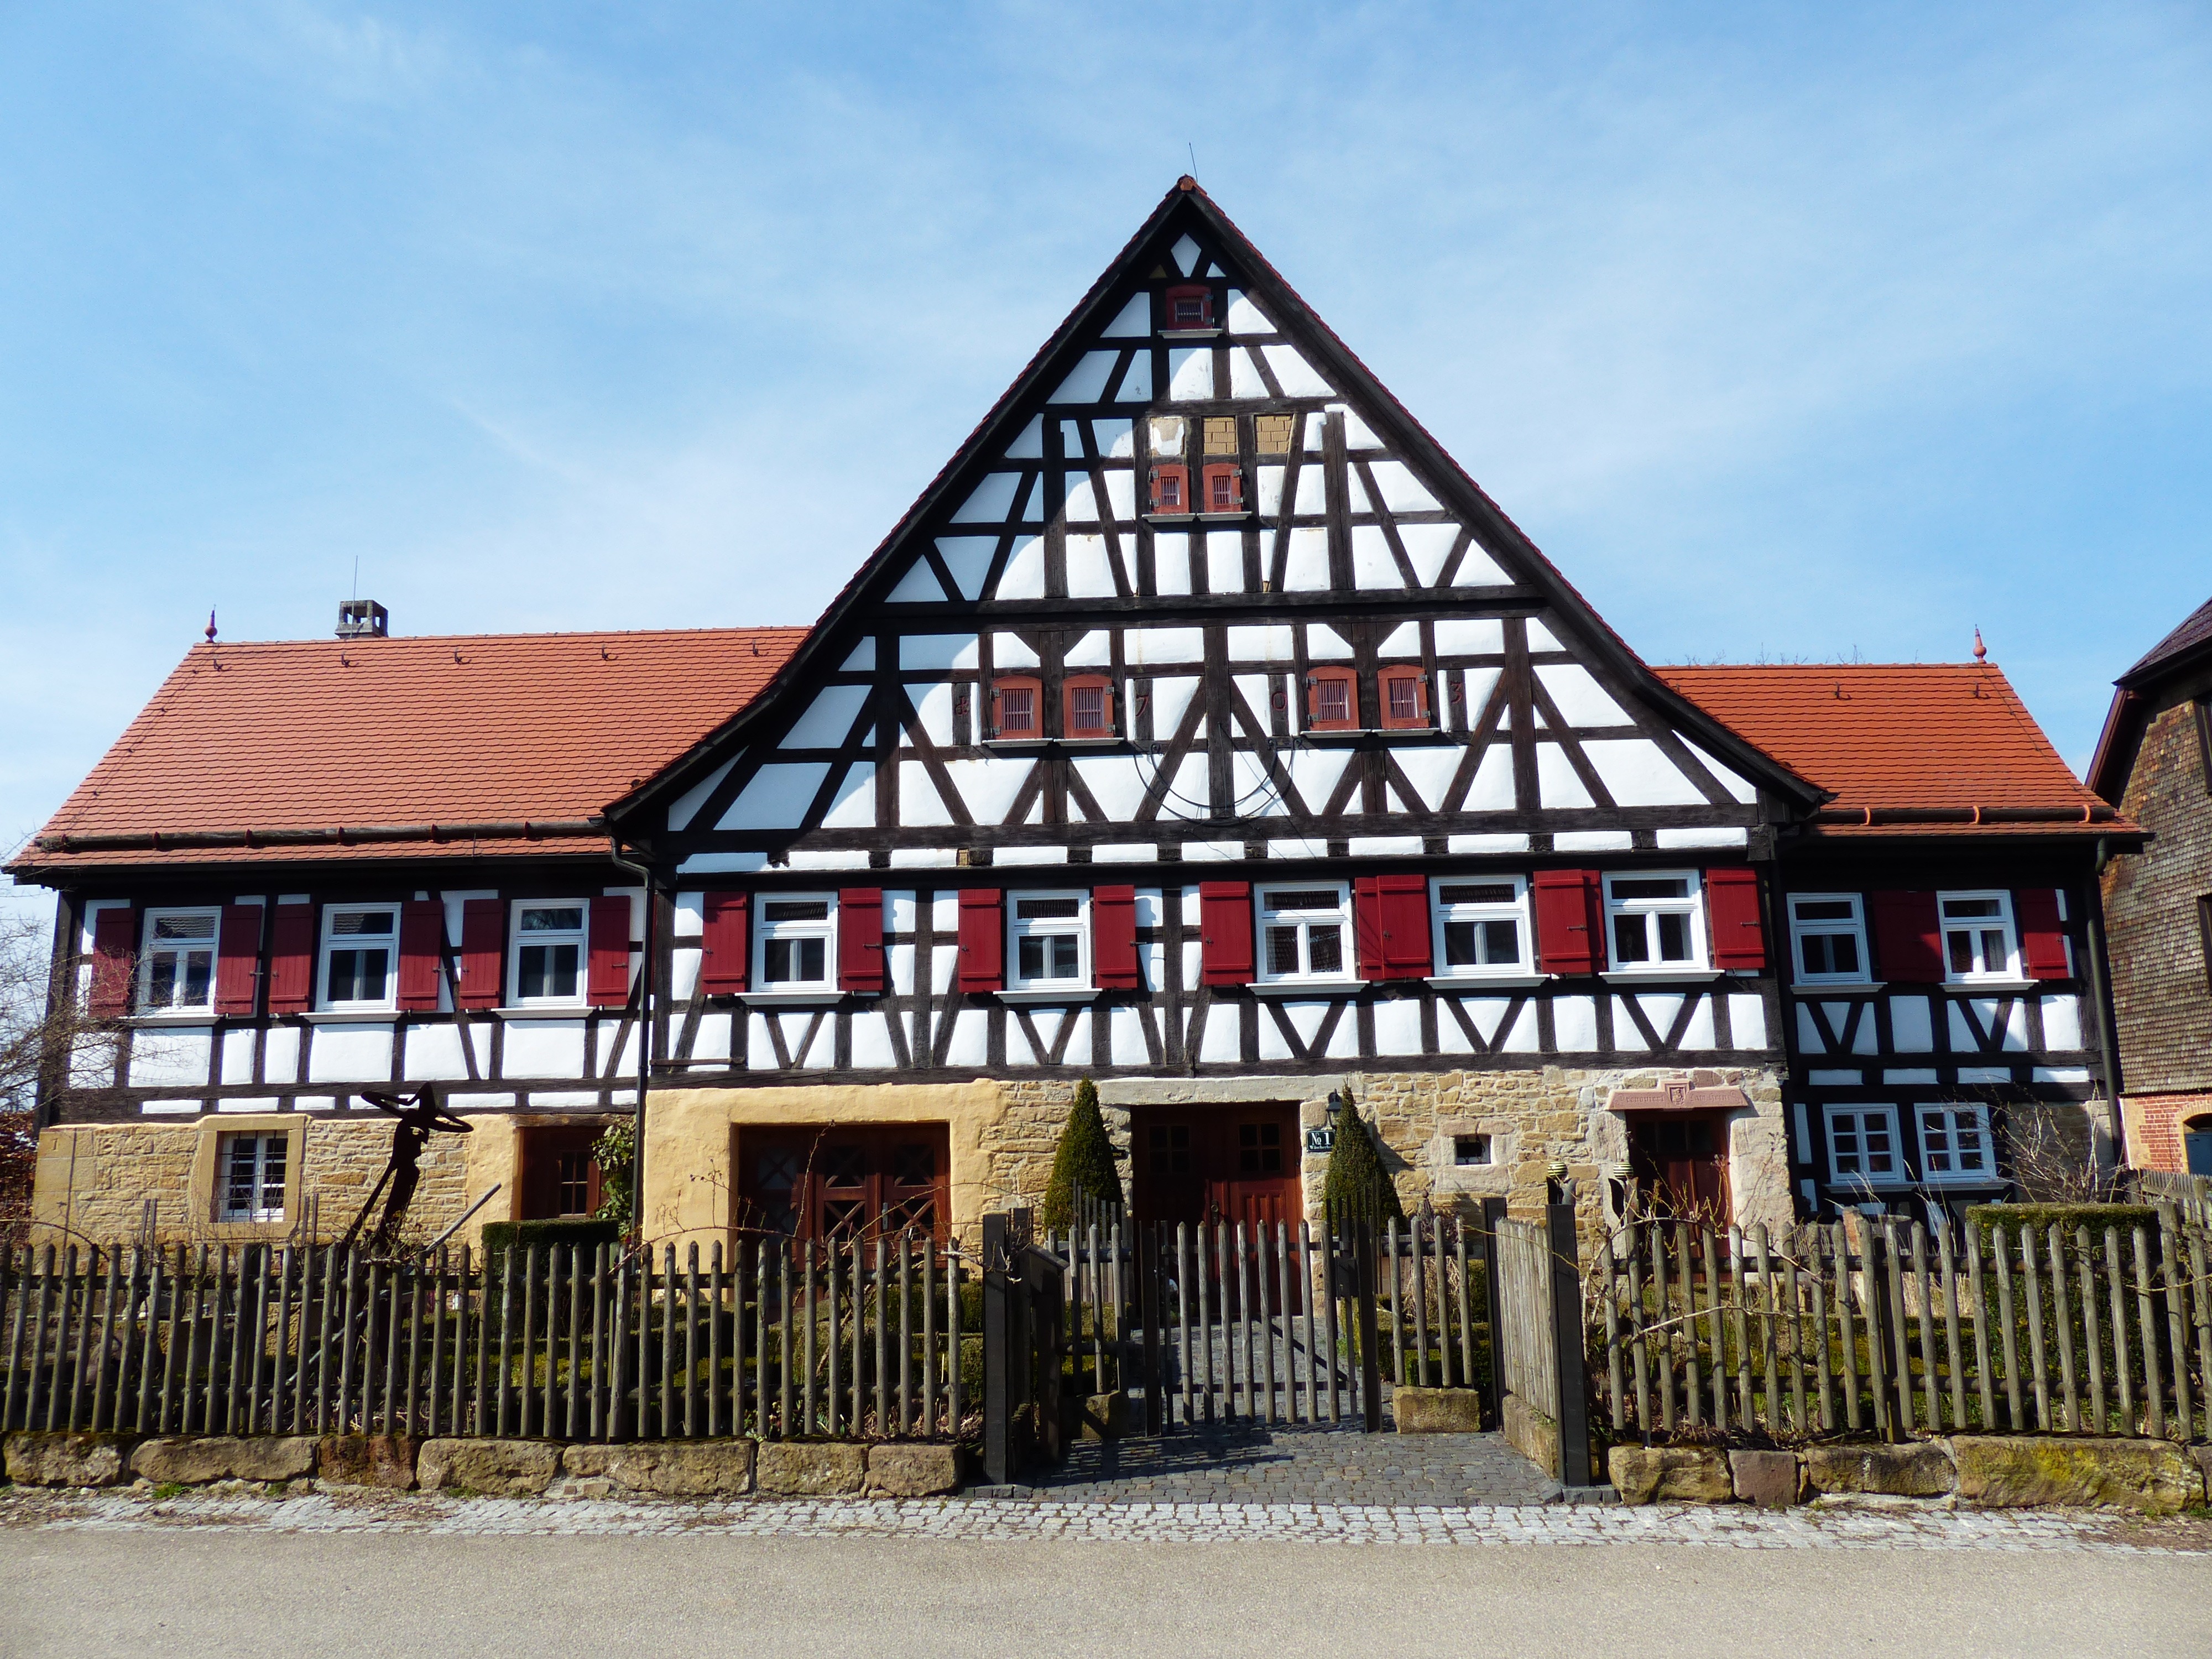
sky, farm, house, town, building, home, land, rustic, spring, landmark, facade, blue, agriculture, sunny, farmhouse, estate, restored, nice weather, noble, hof, fachwerkhaus, truss, well maintained, washer lock, scrubber hof, scrubber castle